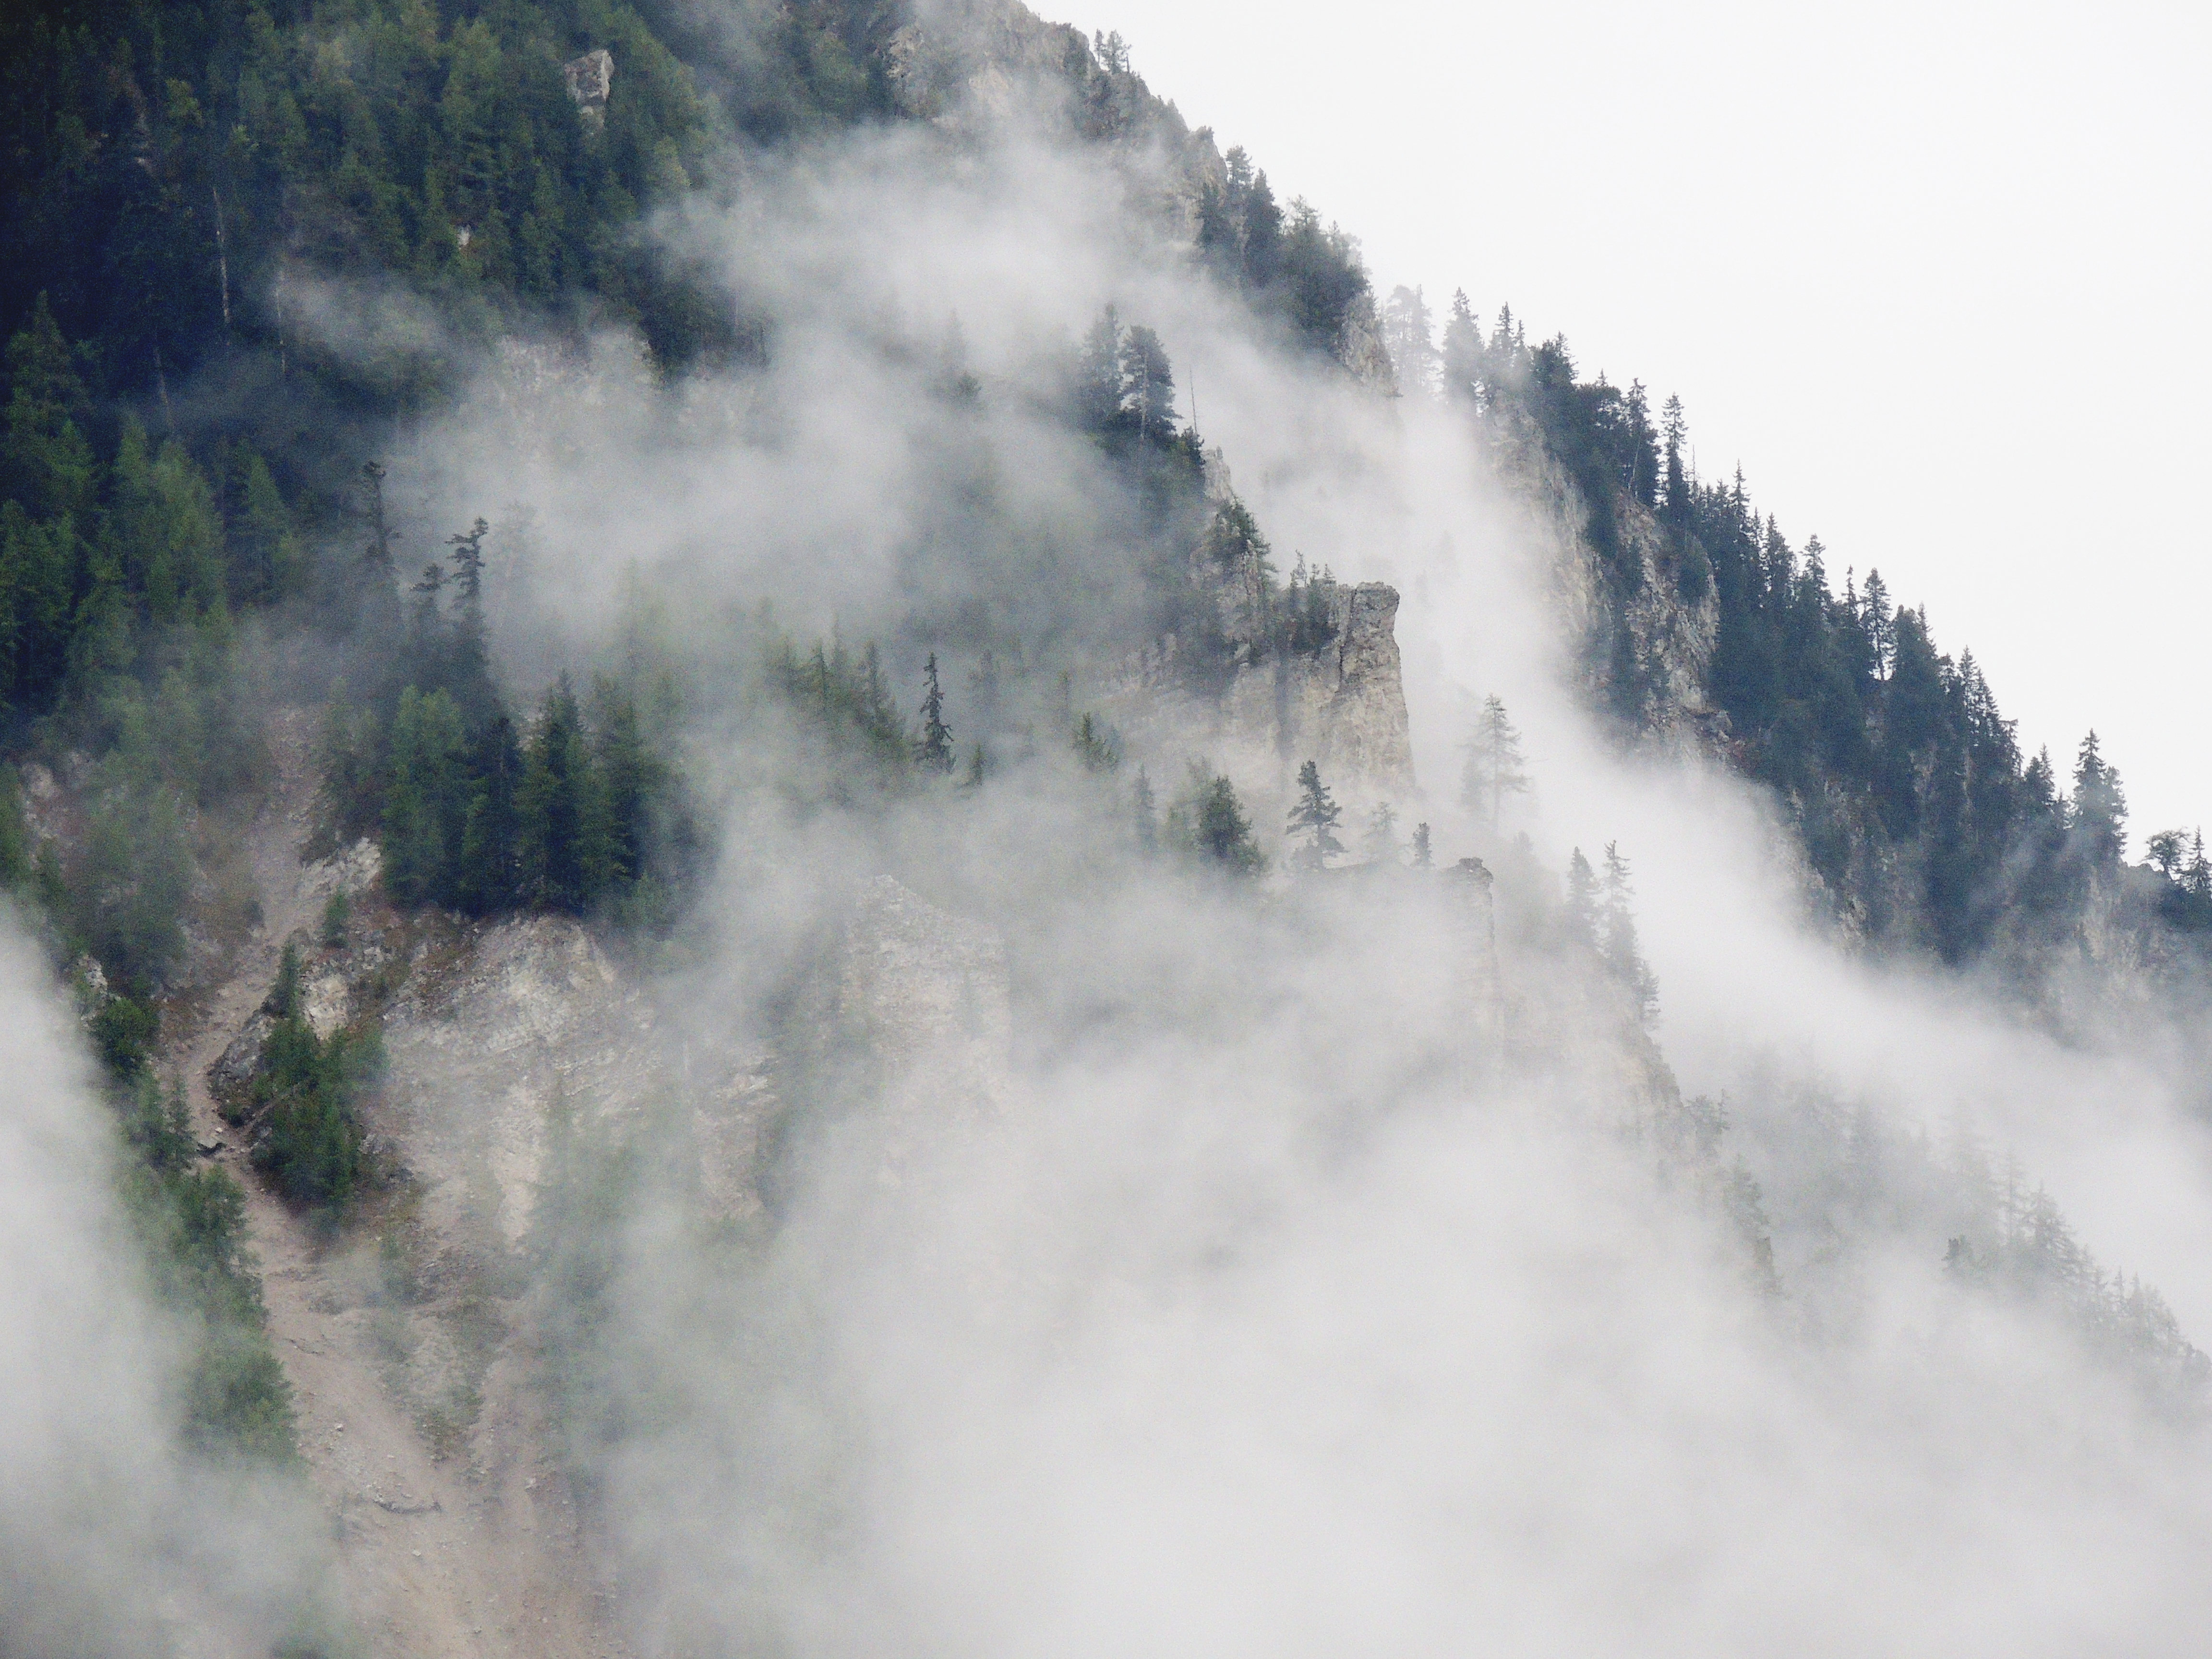
nature, mountain, snow, cloud, fog, mist, wave, mountain range, weather, trees, atmospheric phenomenon, atmosphere of earth, mountainous landforms, geological phenomenon